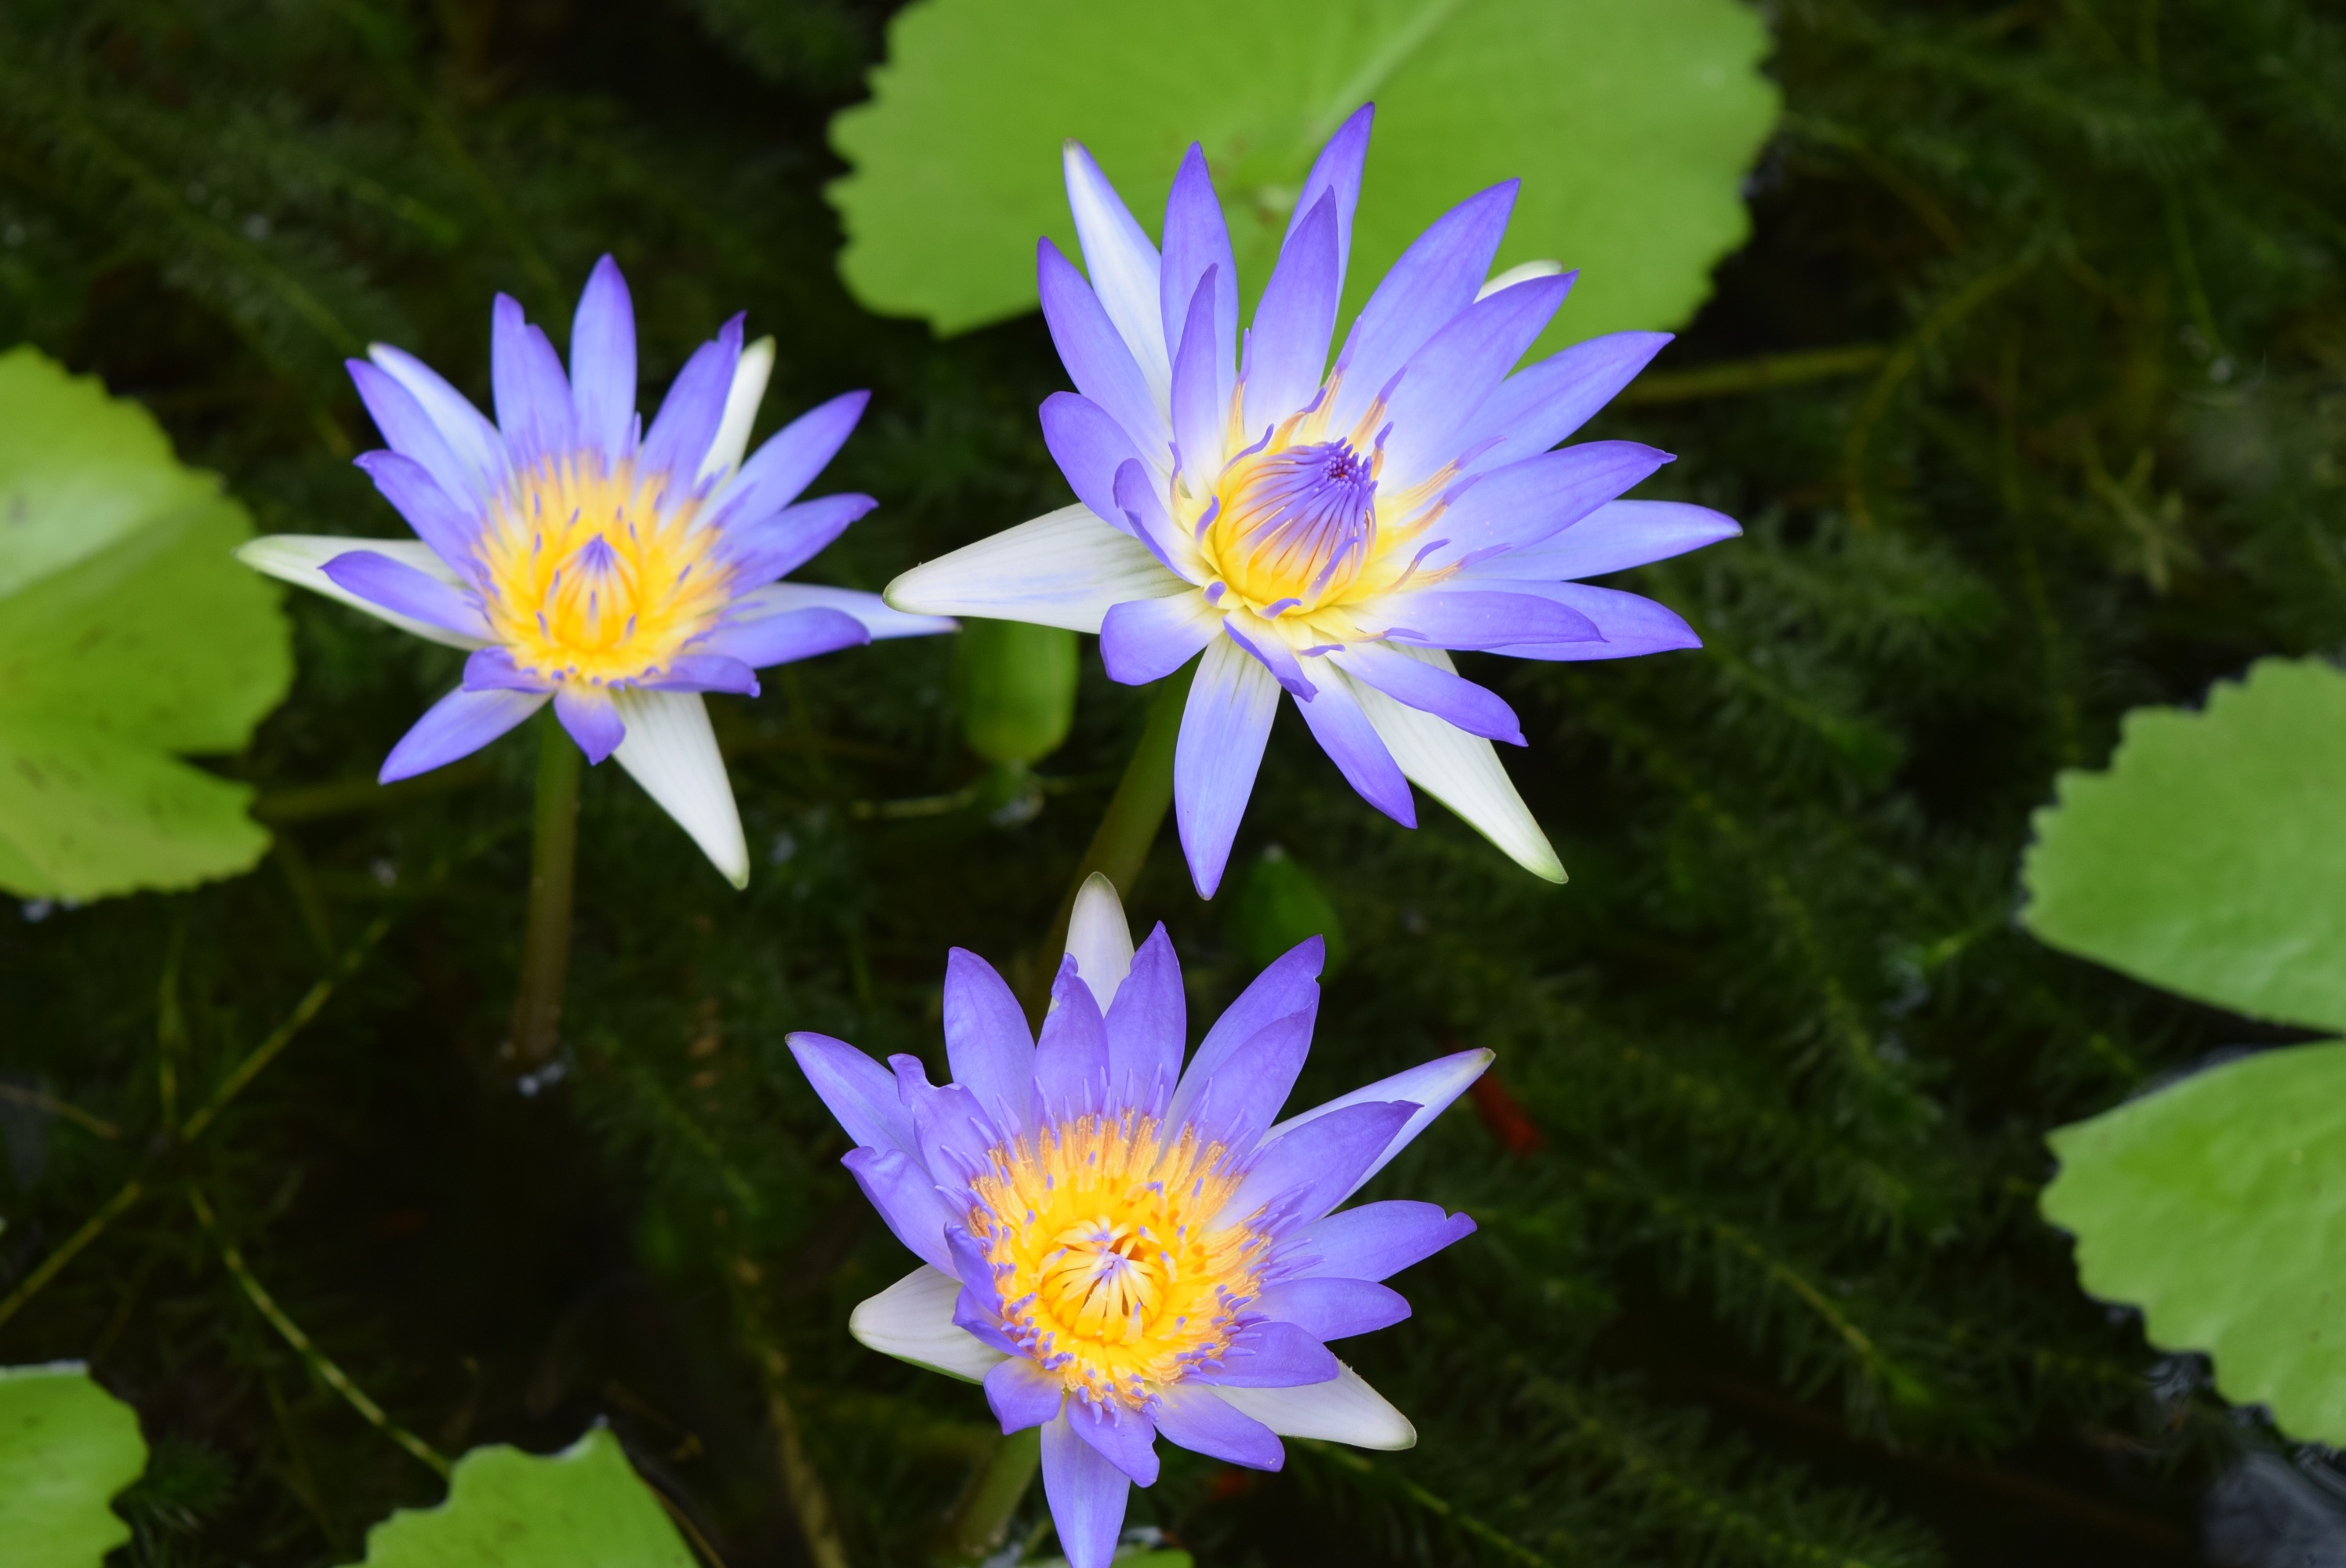
nature, plant, flower, petal, daisy, herb, botany, sacred lotus, aquatic plant, flora, water lily, wildflower, lotus, nymphaea, macro photography, flowering plant, daisy family, oxeye daisy, annual plant, land plant, garden cosmos